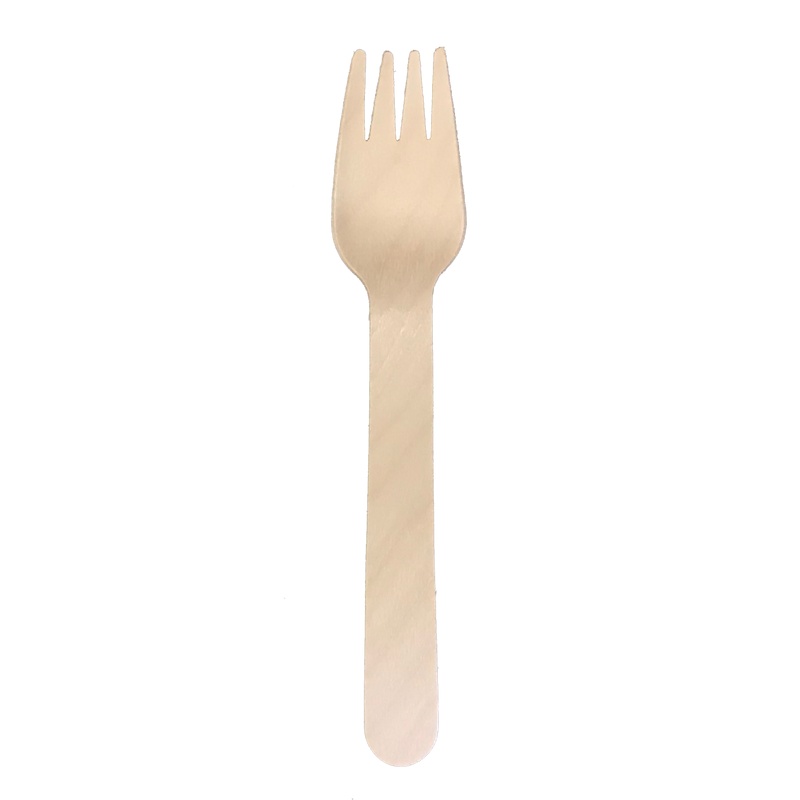
Light Weight Wooden - Fork
1000/Case
Brand: Verterra
Category: Business & Industrial > Food Service > Disposable Tableware > Disposable Cutlery > Disposable Forks